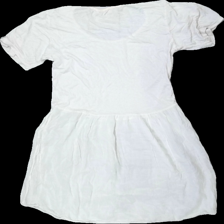
View: back
Type: Dress
Category: Ladies
Brand: Missing
Colors: White
Material: 50% viscose 50% cotton
Cut: Regular
Season: All
Stains: Major
Damage: gul nacke
Damage location: top center
Damage 2 location: bottom left
Damage 3 location: middle center
Price range: <50
Recommended usage: Export
Description: vit klänning, gul i nacke, nopprig